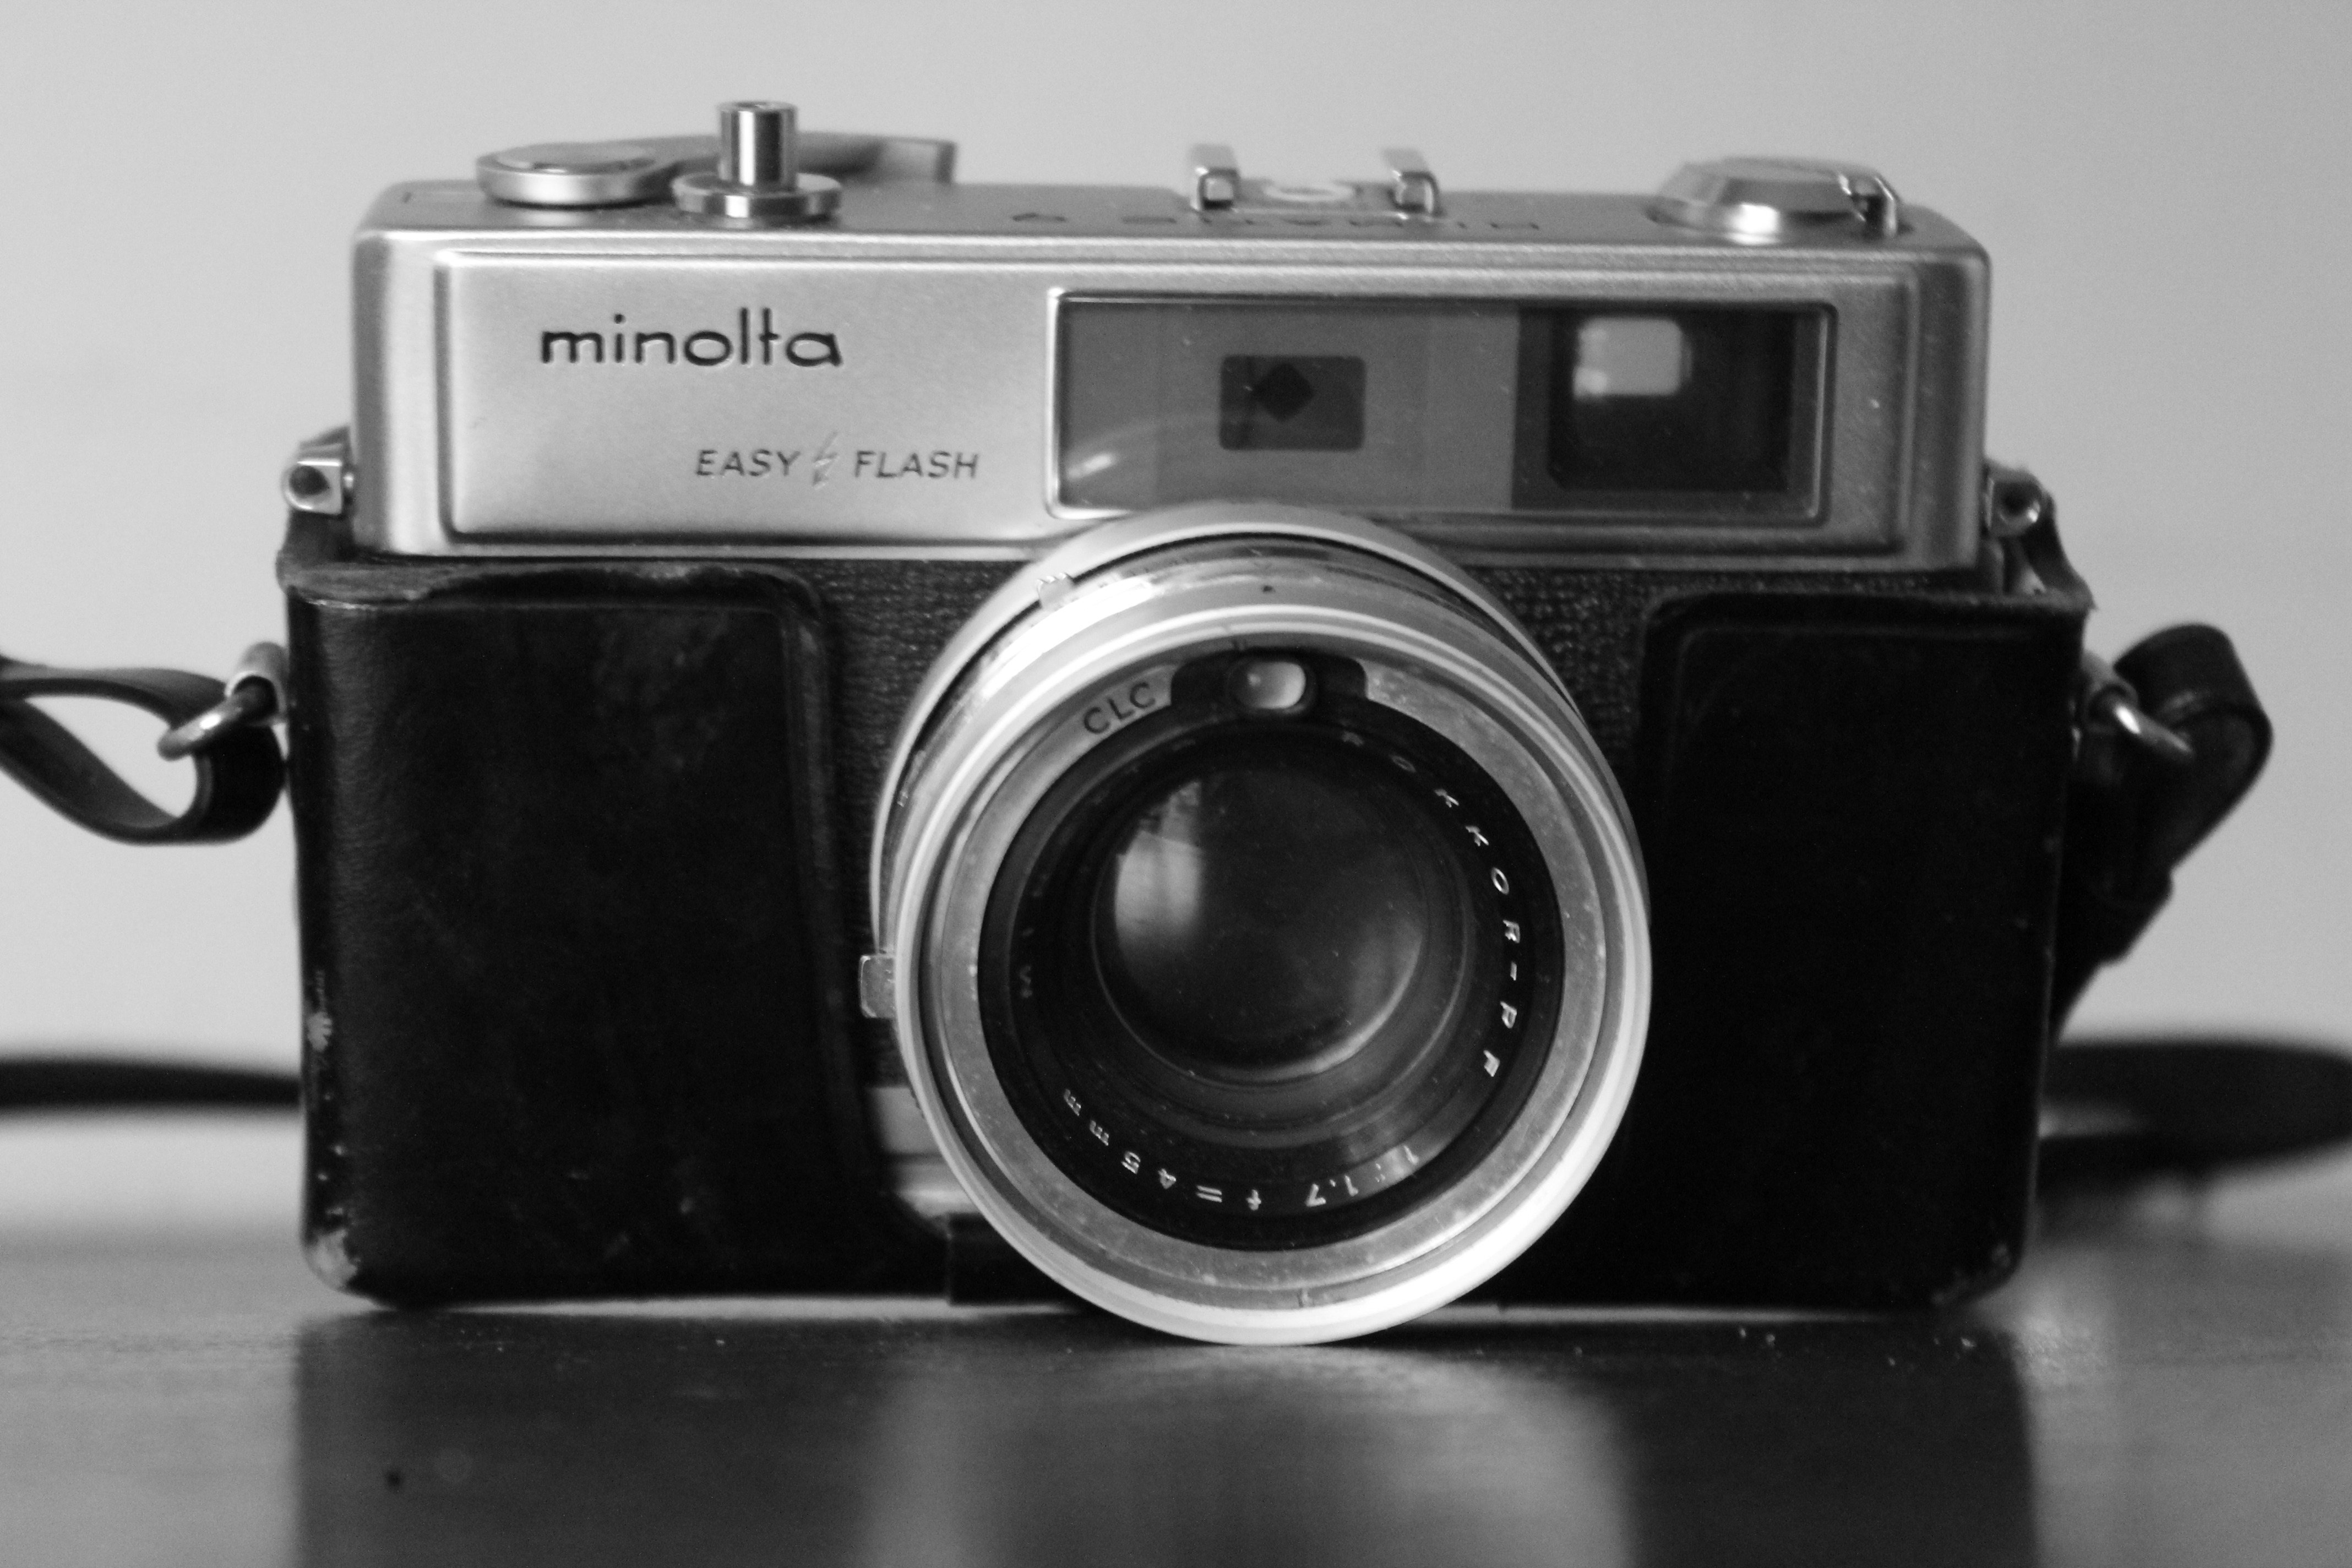
black and white, camera, photography, lens, black, monochrome, reflex camera, digital camera, camera lens, minolta, objective, analog picture, paparazzo, monochrome photography, digital slr, single lens reflex camera, cameras optics, mirrorless interchangeable lens camera